Esther Allen Gaw

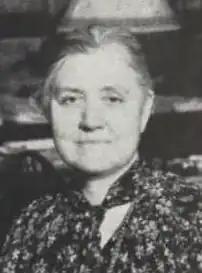
Esther Allen Gaw, from the 1943 yearbook of Ohio State University

Esther Tuckerman Allen Gaw (December 28, 1879 – December 27, 1973) was an American psychologist and college administrator. She was Dean of Women at Ohio State University from 1927 to 1944.